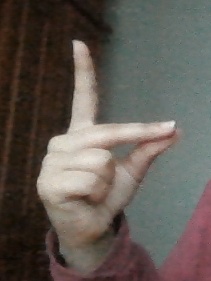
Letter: ta